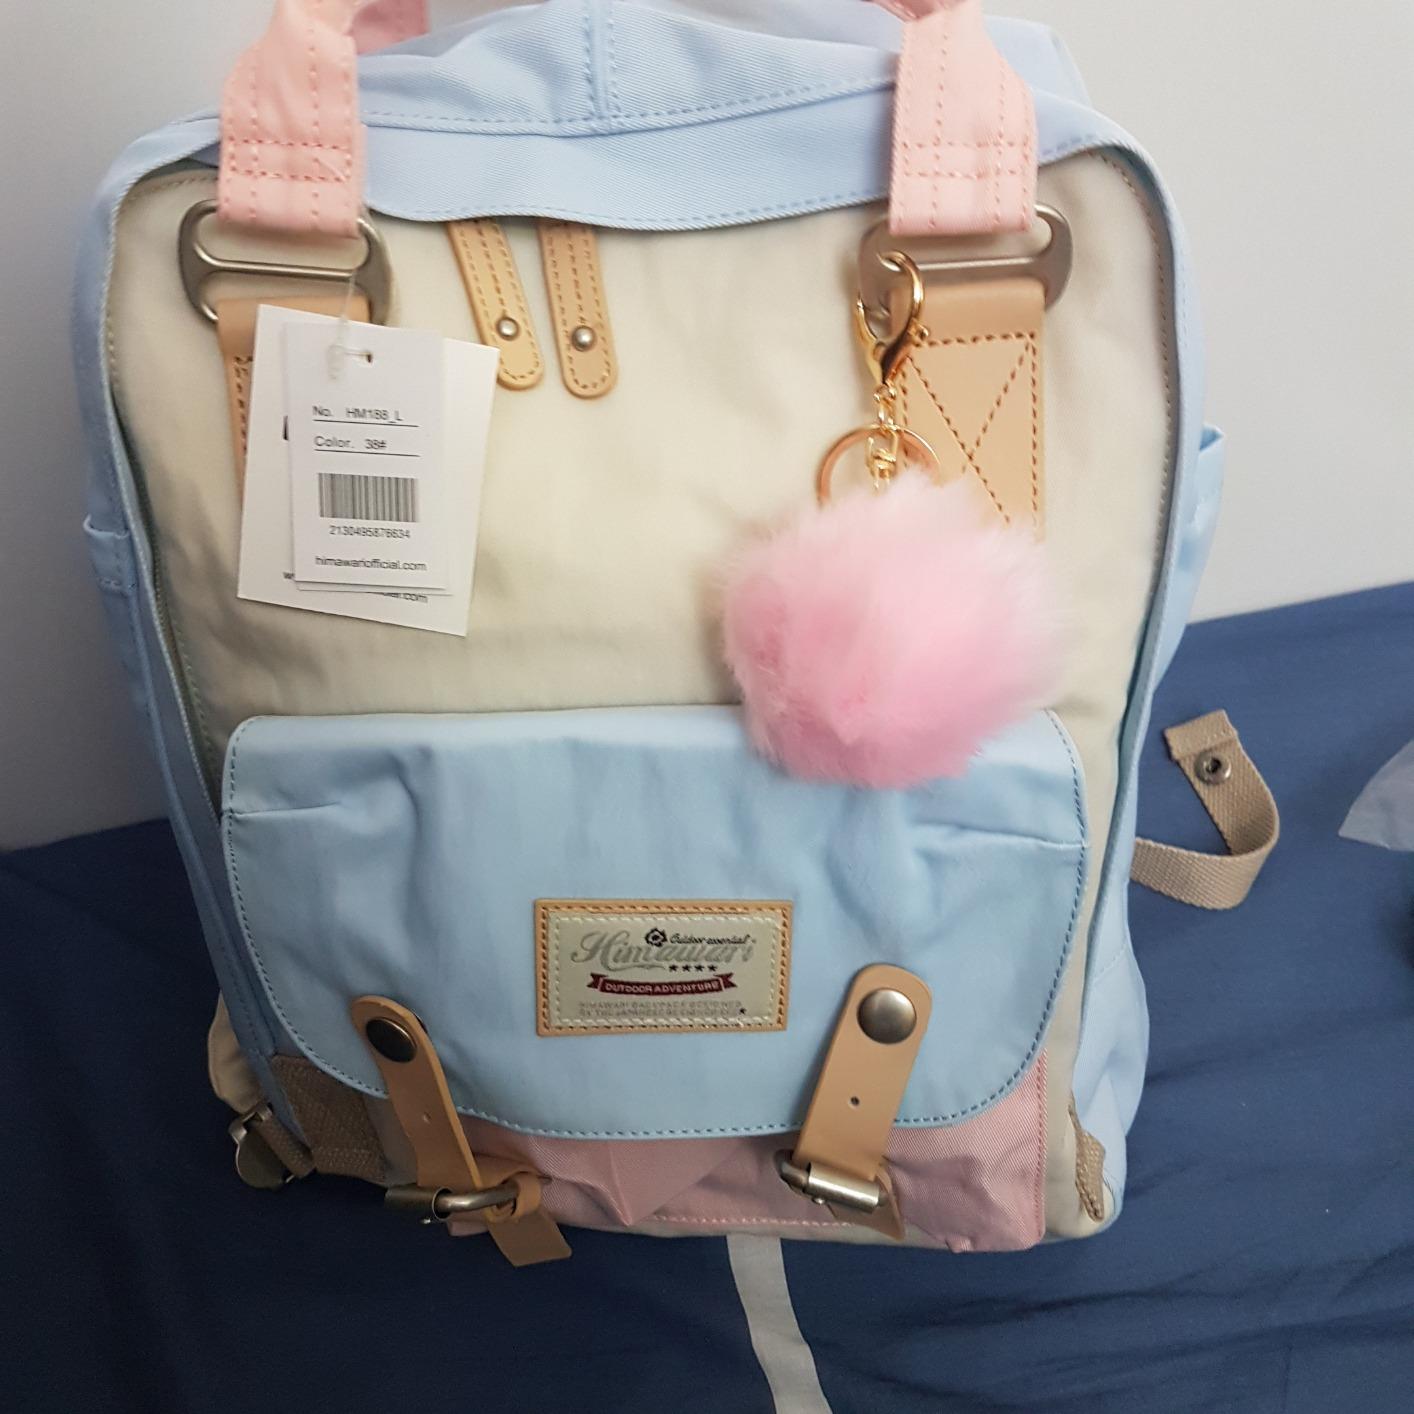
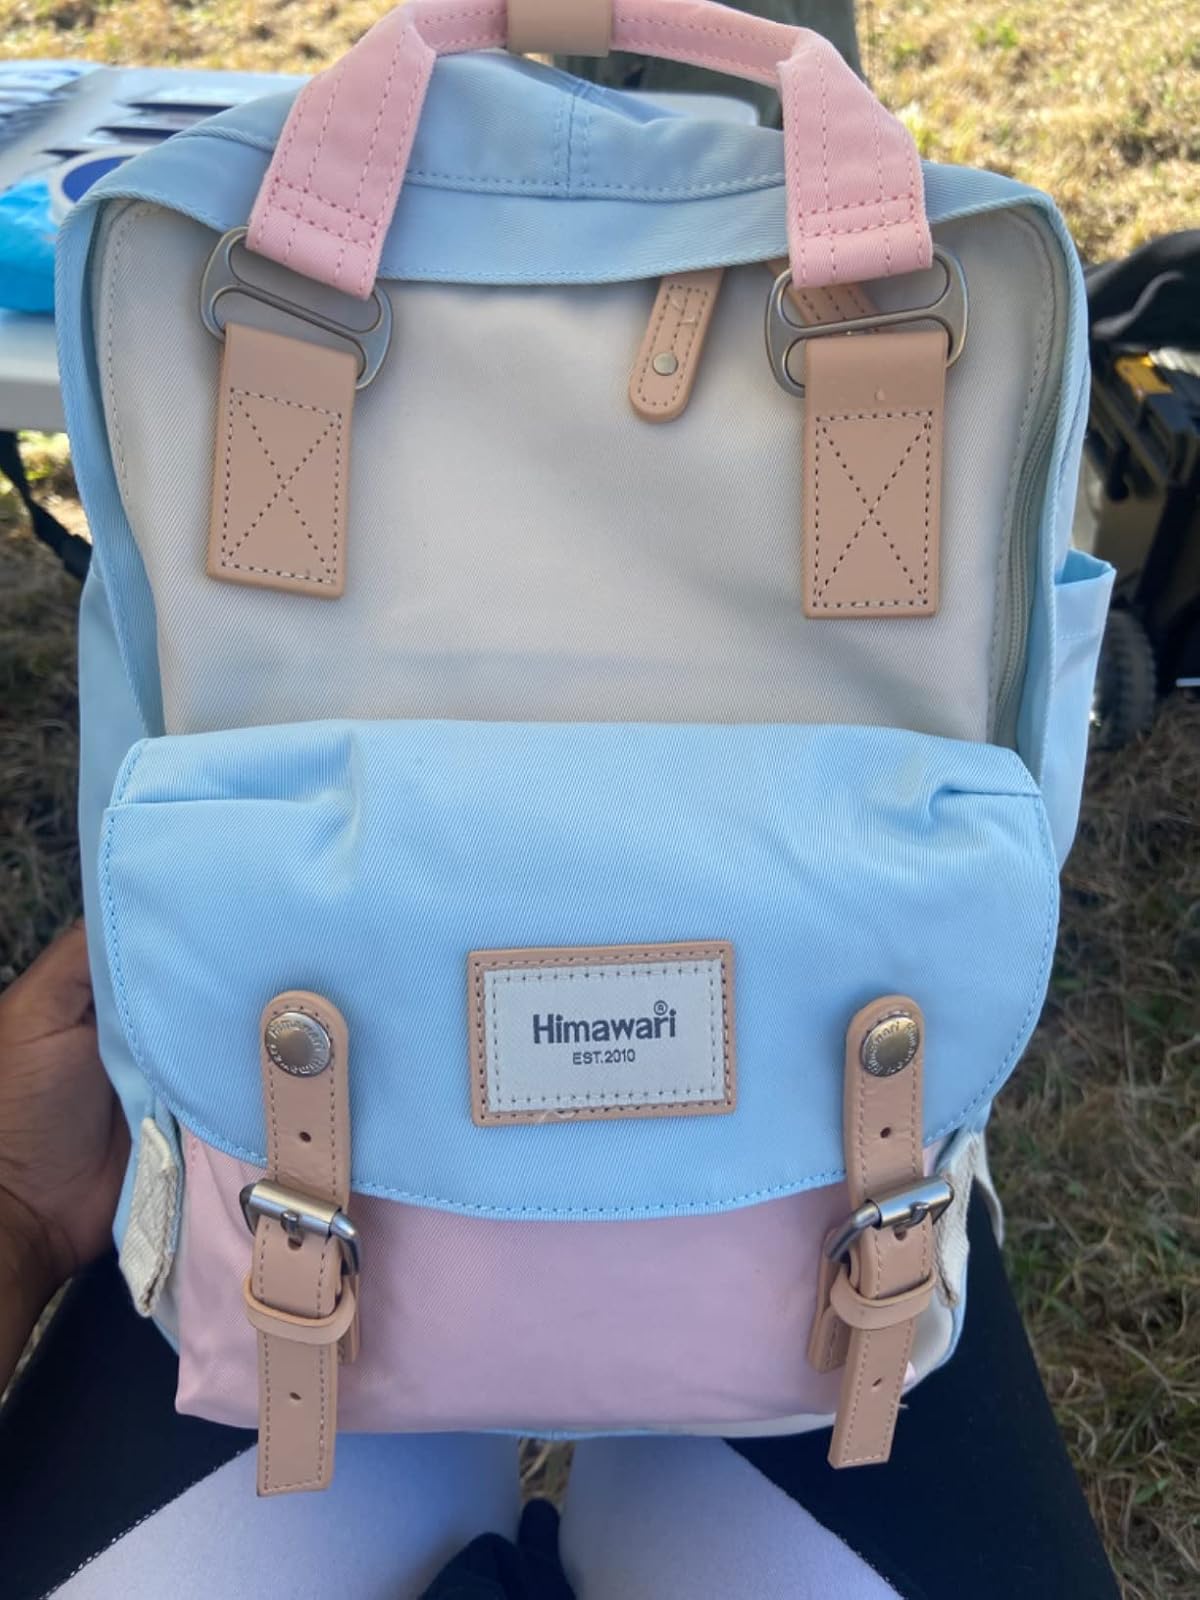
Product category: bag
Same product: yes